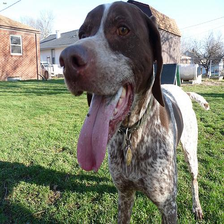
Species: dog
Breed: german shorthaired